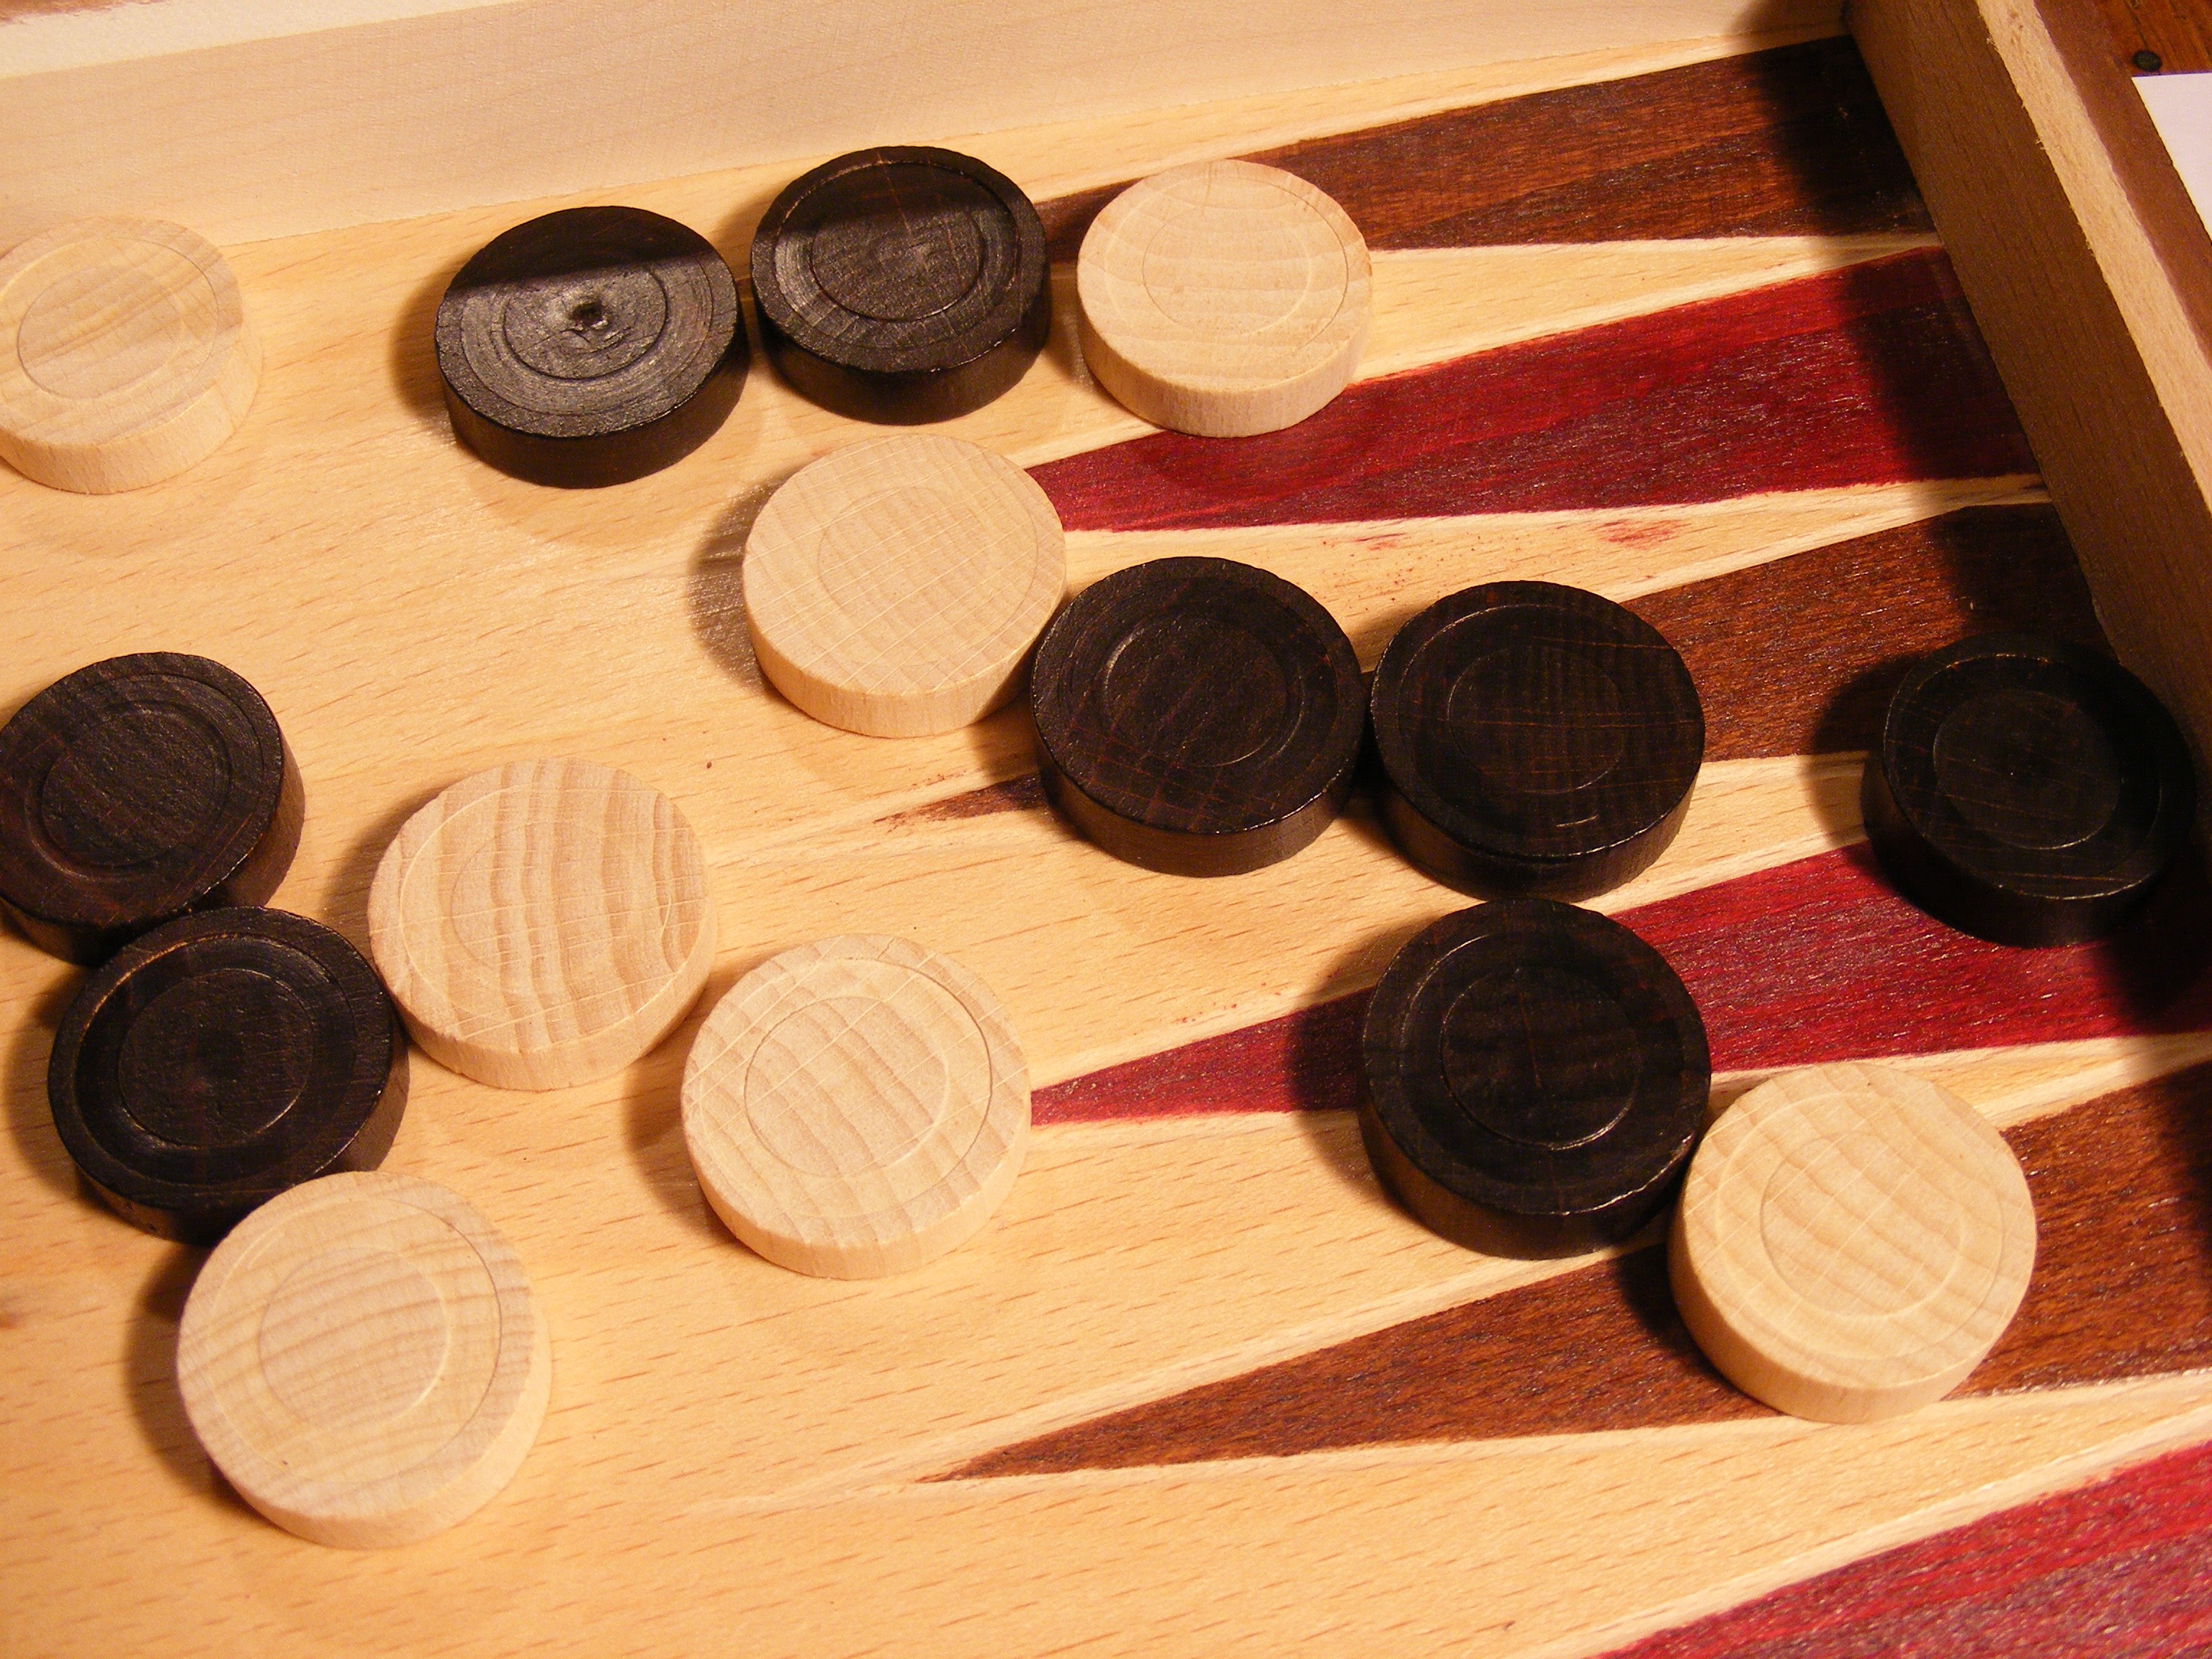
table, board, wood, money, circle, strategy, tables, games, shape, backgammon, man made object, sports recreation